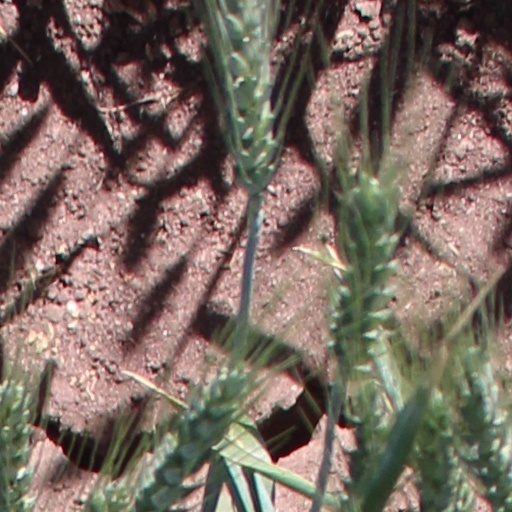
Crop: wheat